List of Scandinavian Airlines accidents and incidents

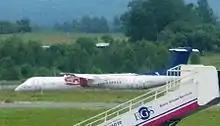
A Bombardier Dash 8 Q400 at Vilnius Airport after having carried out a landing with a landing gear defect. This was the second of three Dash 8 landing gear incidents.

Scandinavian Airlines System (SAS), commonly known as Scandinavian Airlines, is the national airline of Denmark, Norway, and Sweden. Owned by the eponymous SAS Group, it operates out of three main hubs, Copenhagen Airport, Stockholm-Arlanda Airport, and Oslo Airport, Gardermoen. It transported 22.9 million passengers to 90 destinations on an average 683 flights daily in 2011.